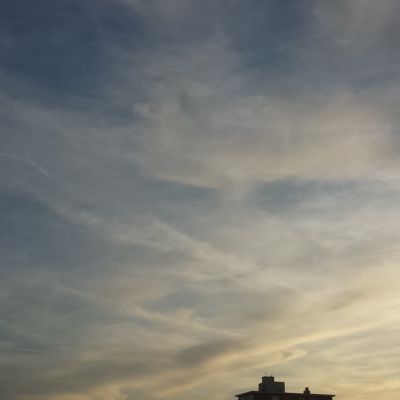
Cloud type: Contrail (Ct)